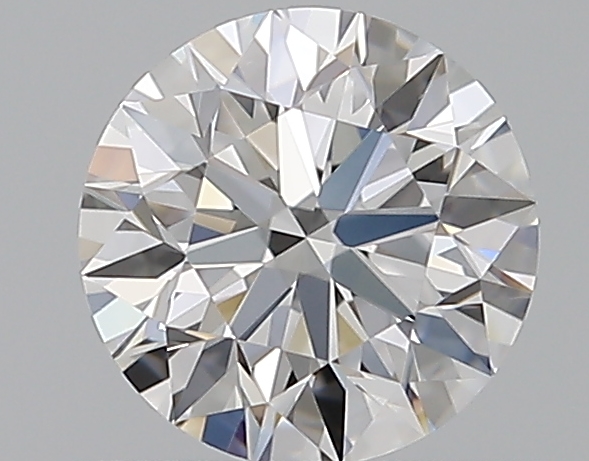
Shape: round
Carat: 0.57
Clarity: VVS2
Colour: D
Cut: EX
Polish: EX
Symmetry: EX
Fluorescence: N
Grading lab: GIA
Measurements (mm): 5.3 x 5.31 x 3.32